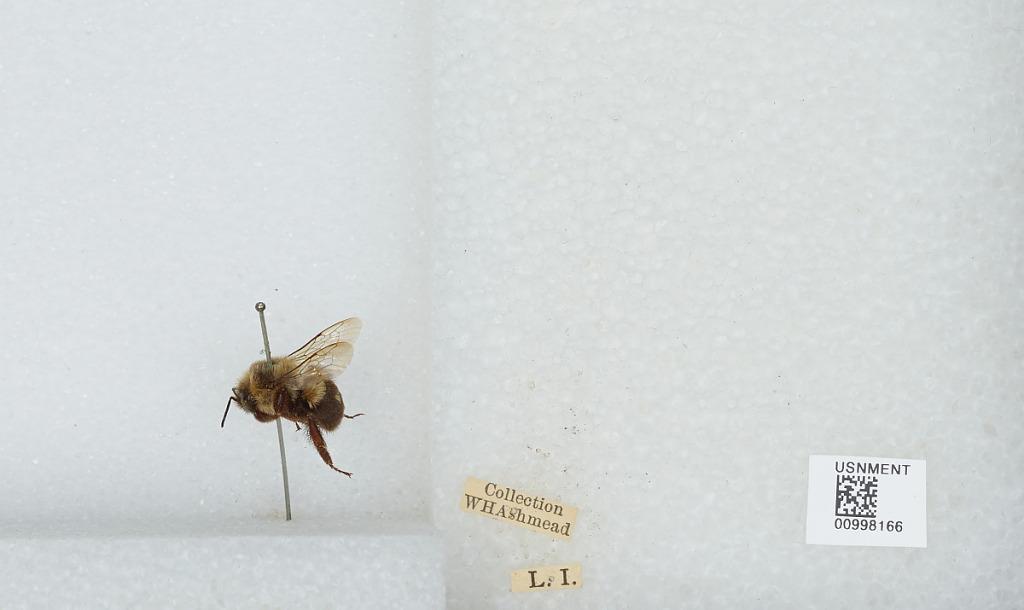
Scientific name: Bombus (Pyrobombus) impatiens Cresson